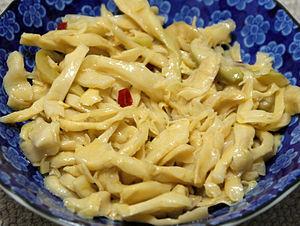
Menma est un condiment de la cuisine japonaise, fabriqué en utilisant une fermentation basée sur l'acide lactique sur des pousses de bambou. Les pousses de bambou sont séchées au soleil ou par d'autres moyens avant la fermentation.